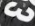
Number: 3